Rockland Branch

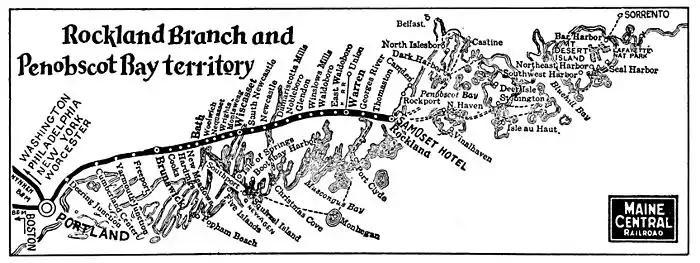
Map of the MEC Rockland Branch in 1920.

In January 2025, the Maine Department of Transportation announced that the line will be operated by a company called Maine Switching Services, which also operates freight trains on the Belfast & Moosehead Lake Railroad. MSS now operates freight trains on the Rockland Branch, and plans to operate excursion trains beginning in the fall of 2025.